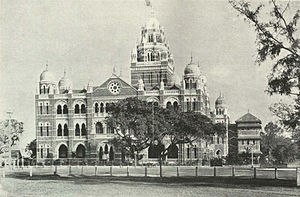
Indian Railways / Historie
B.B. & C.I. Railways hovedkontorer i 1905
Indian Railways er Indiens statsejede jernbaneselskab. Det er underlagt Jernbaneministeriet i New Delhi. Jernbanerne udgør verdens største jernbanenetværk, som består af 65.000 kilometer jernbanespor og over 7.500 jernbanestationer. I december 2012 blev der dagligt transporteret over 25 mio. passagerer. I 2011 transporterede IR over 8,9 mia. passagerer og over 24 mio. passagerer dagligt og dagligt 2,8 mio. tons gods. I 2011-2012 havde Indian Railways en omsætning på 20,38 mia. US $ fordelt på 12,68 mia. US $ fra godstransport og 5,21 mia US $ fra passagertransport.